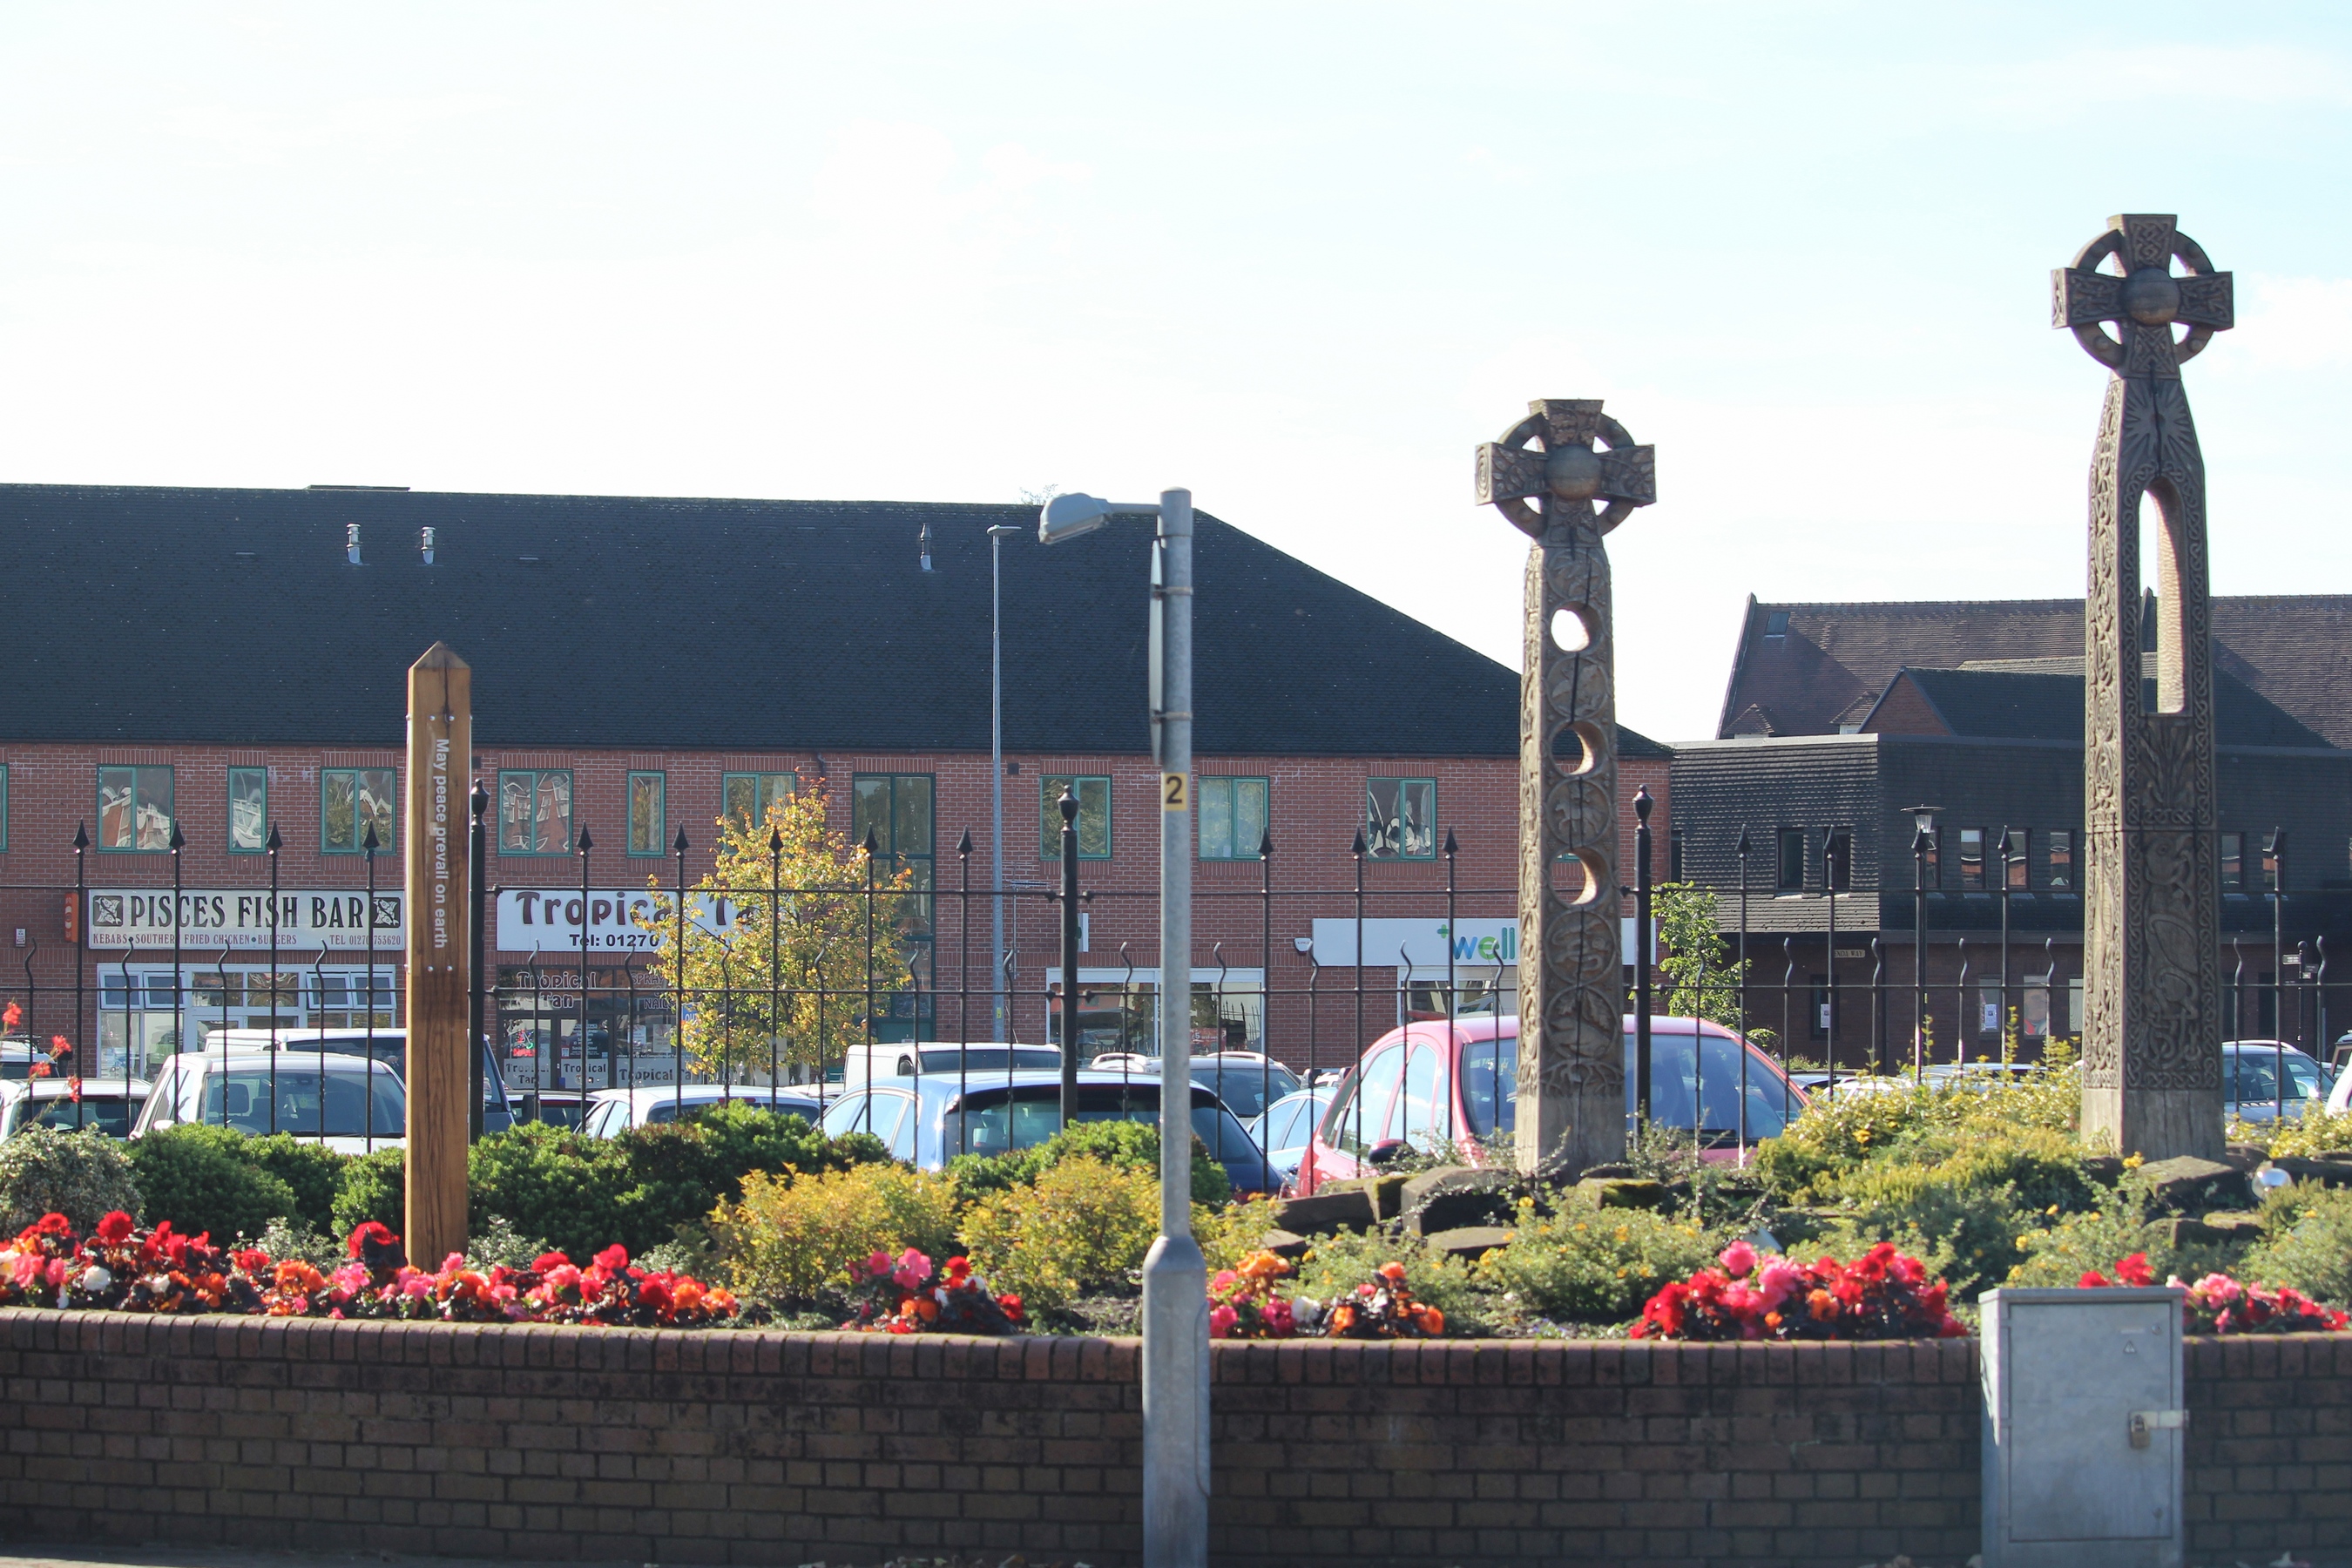
city, monument, downtown, pole, plaza, peace, stadium, world, memorial, japanese, town square, english, german, wars, cheshireeast, sandbach, markettown, saxon, conflict, arabic, human settlement